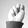
ASL letter: N